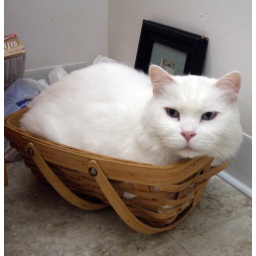
kitten in a basket